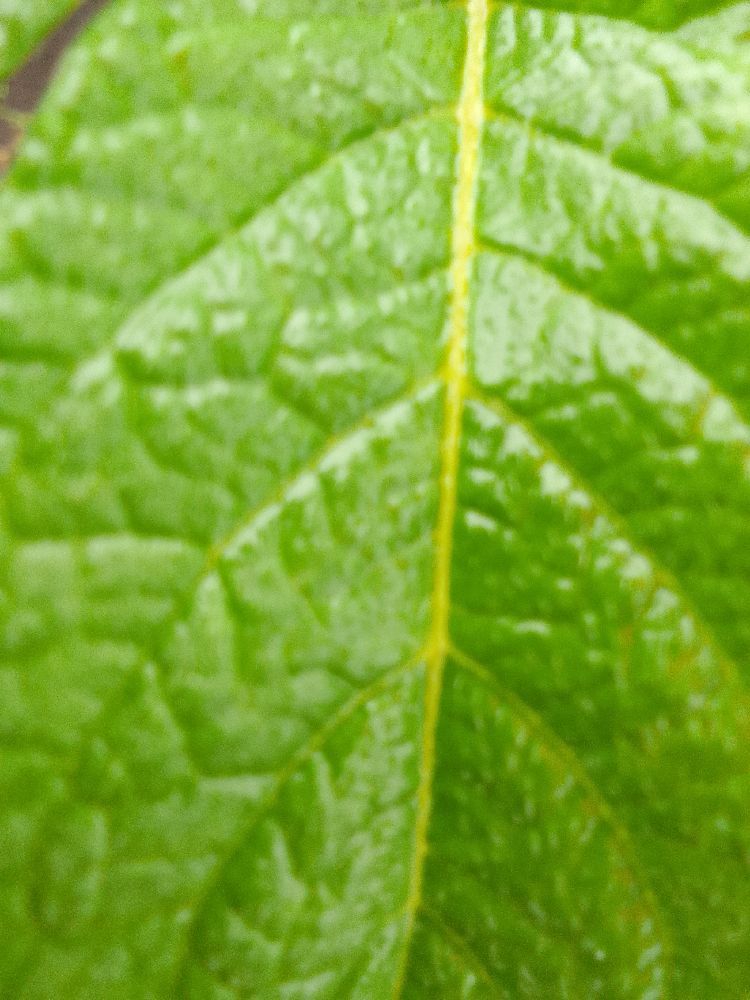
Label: Healthy